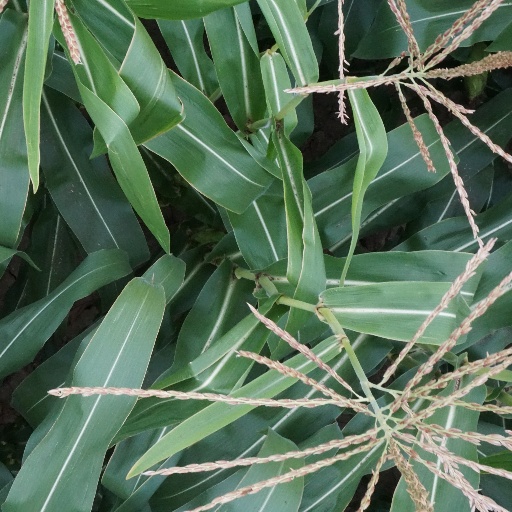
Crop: maize; corn